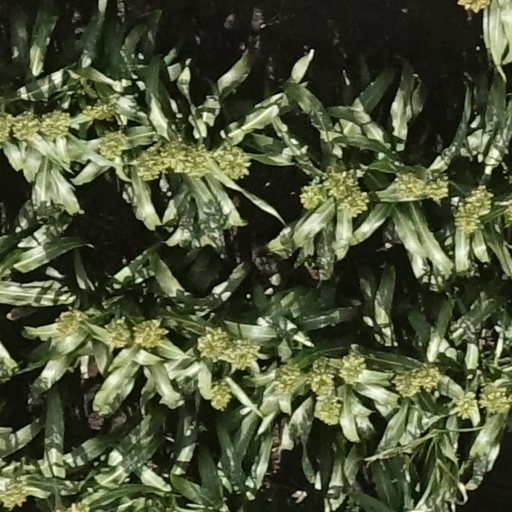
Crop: sorghum